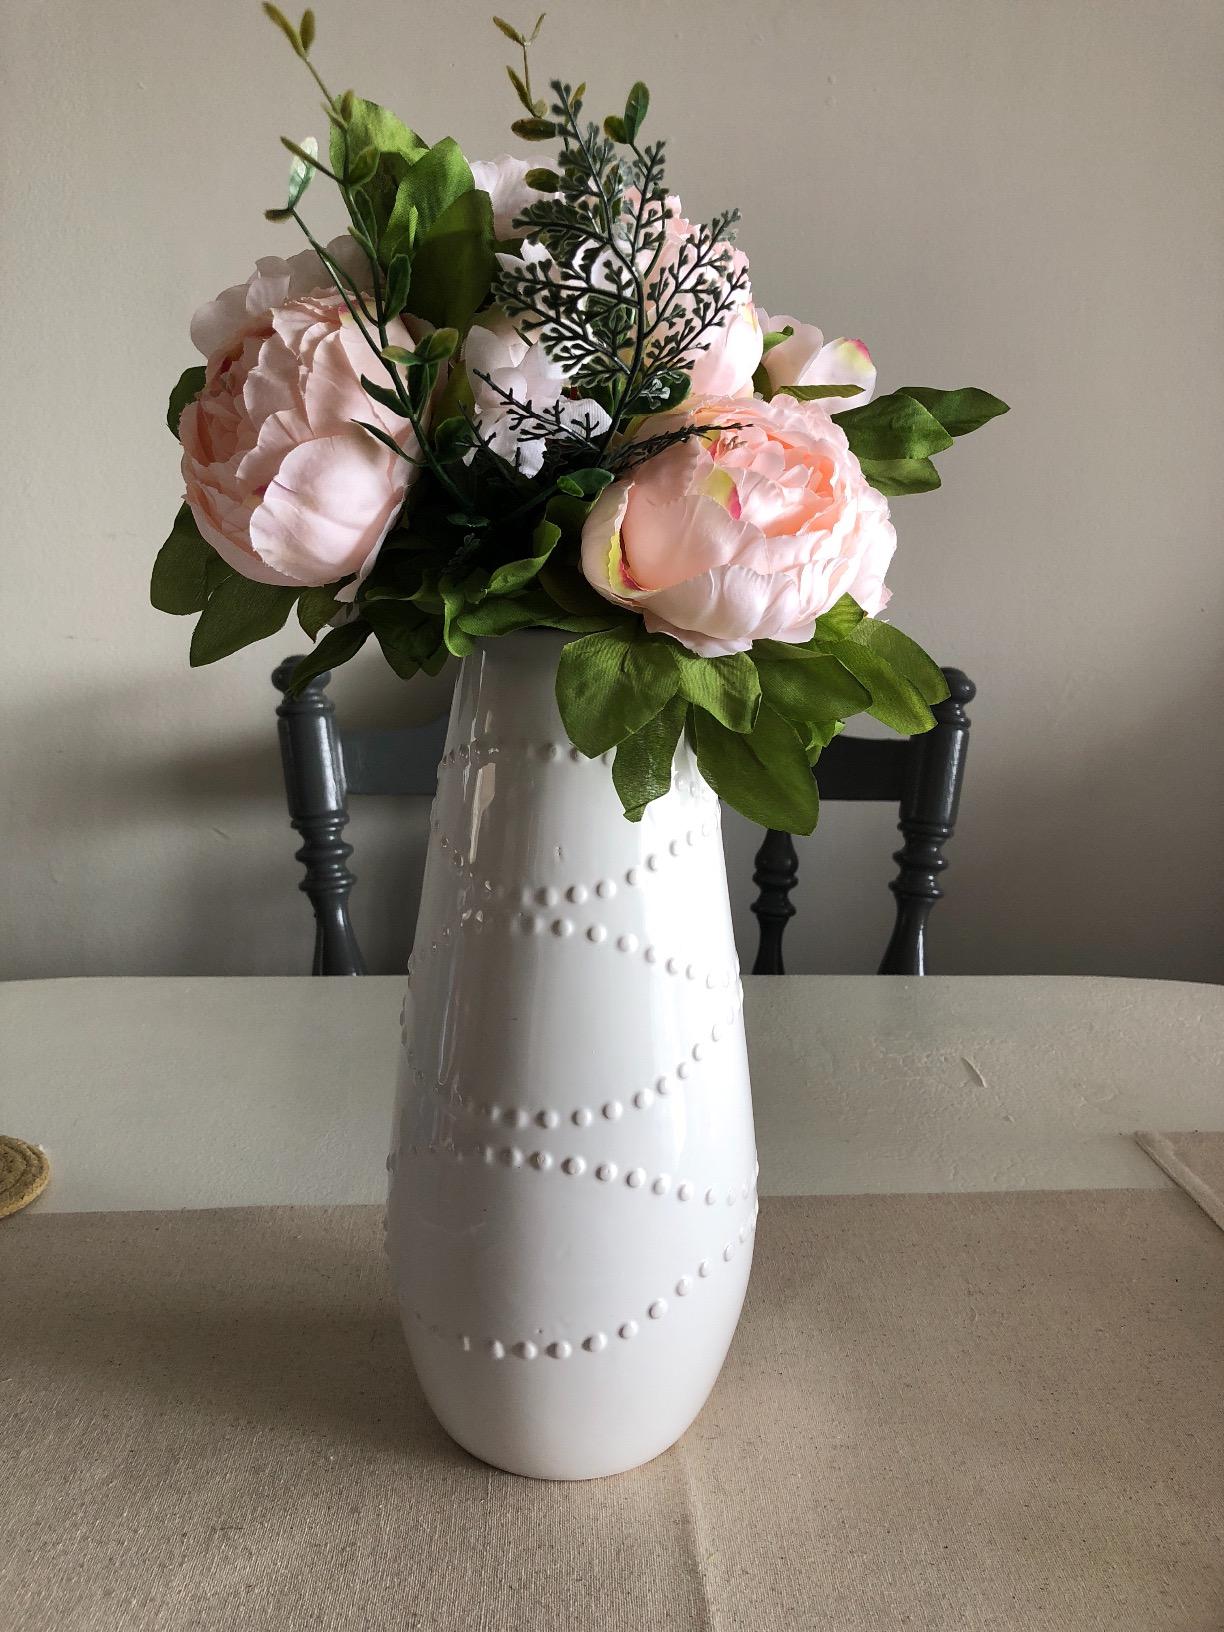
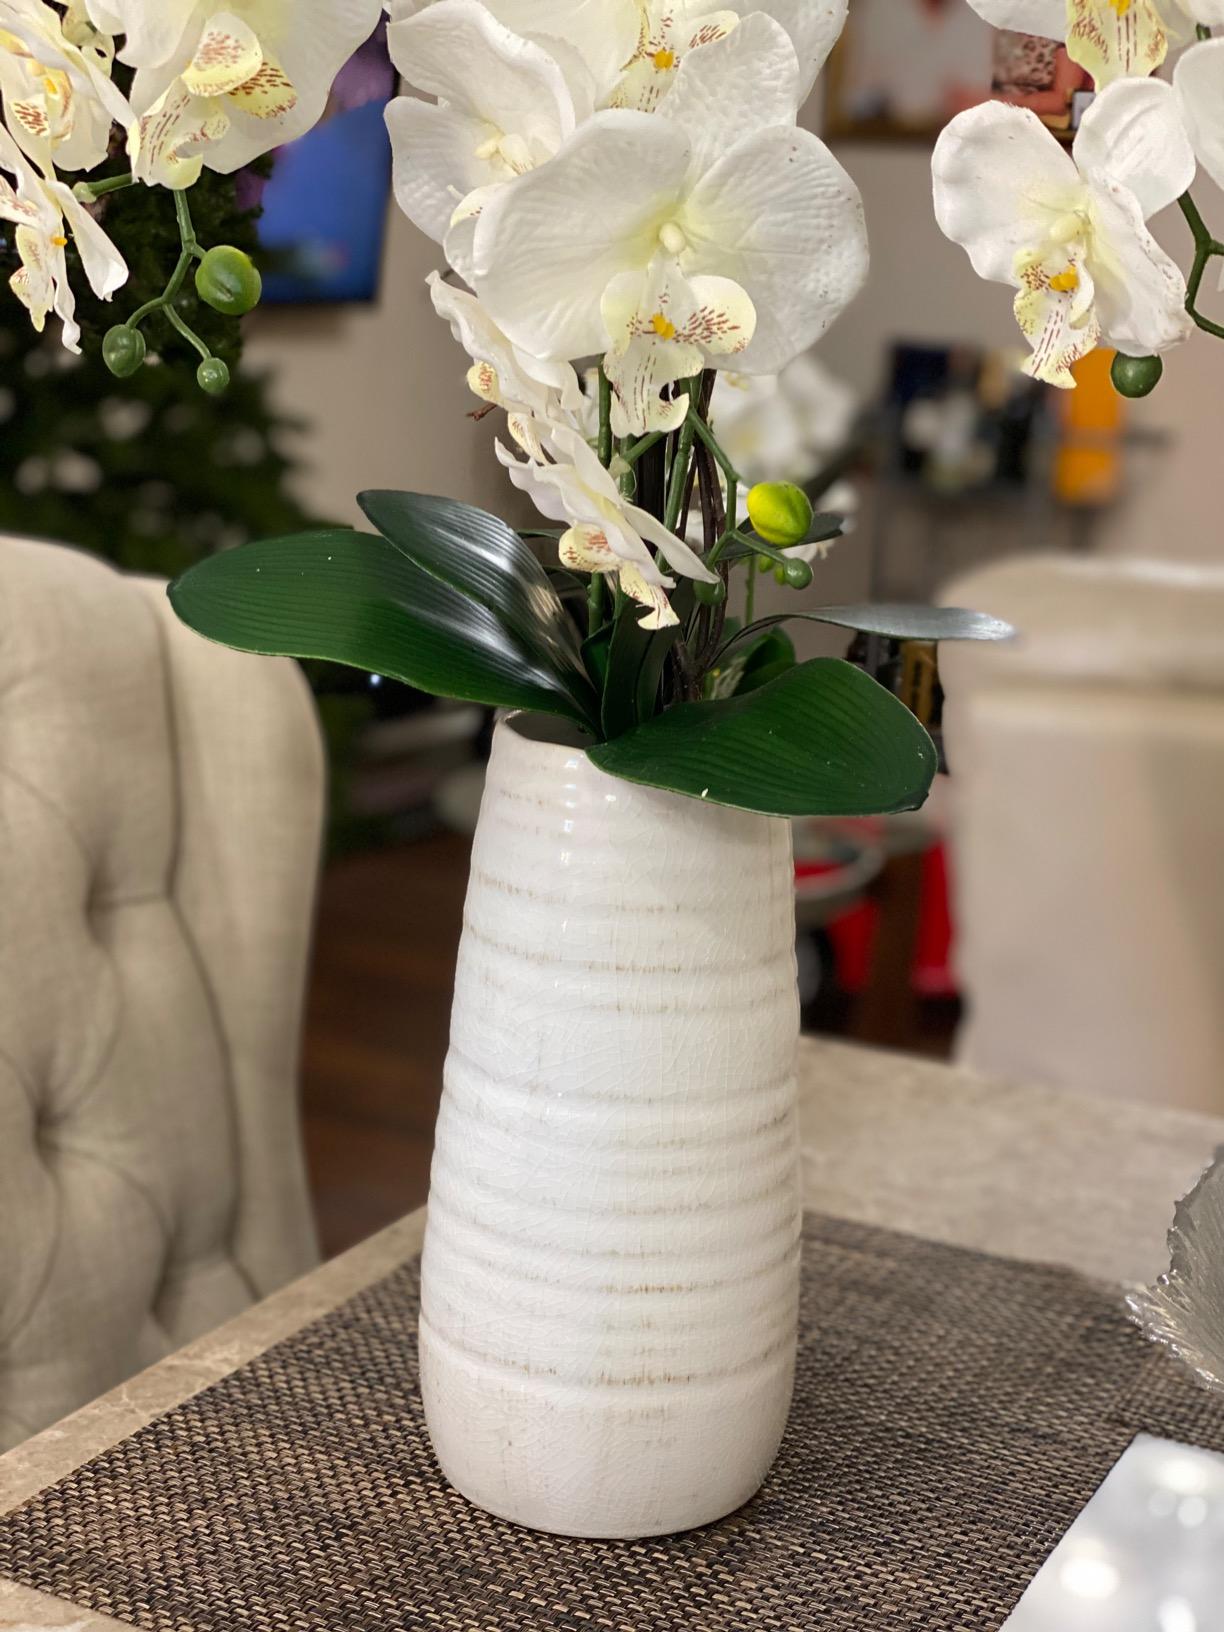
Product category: vase
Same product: no